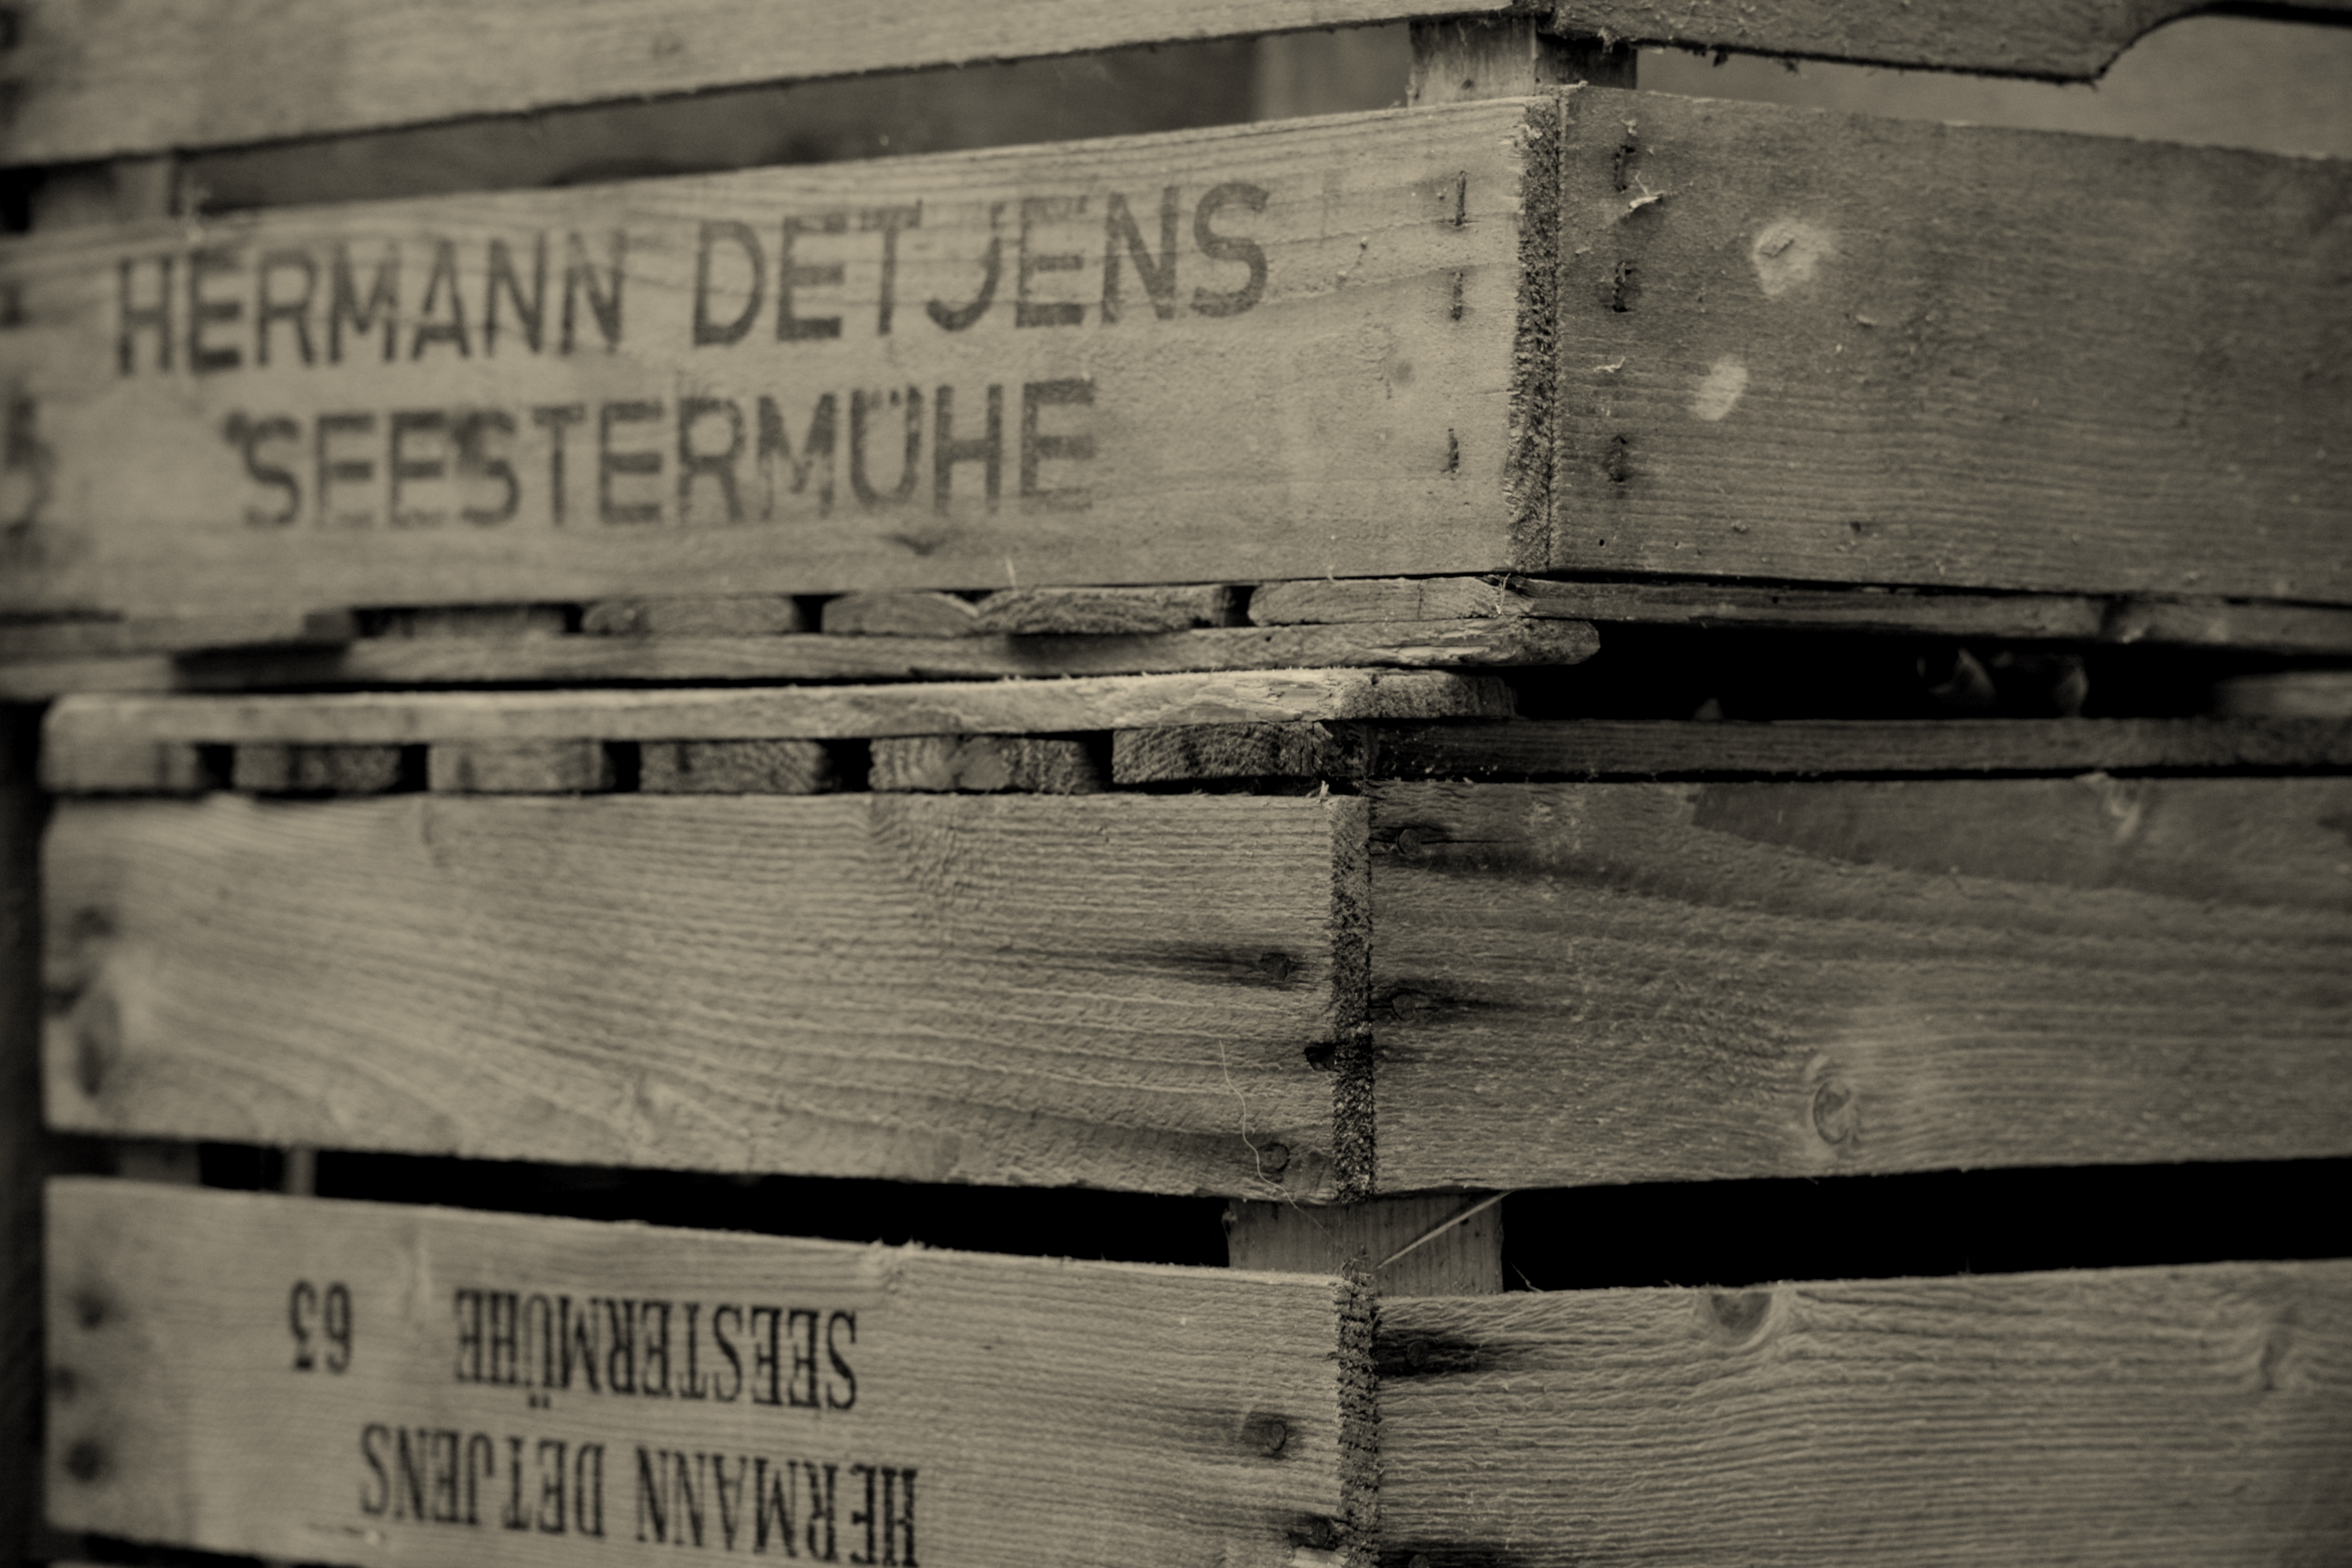
apple, black and white, wood, white, photography, fruit, texture, number, wall, newspaper, food, black, agriculture, monochrome, boards, photograph, fruits, wooden box, shape, bio, apfelernte, monochrome photography, man made object